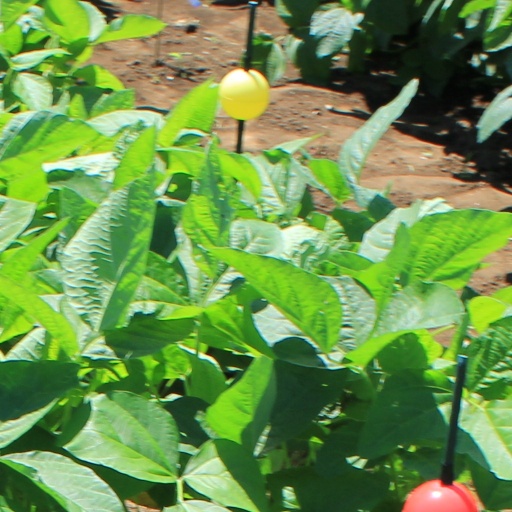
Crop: soybean